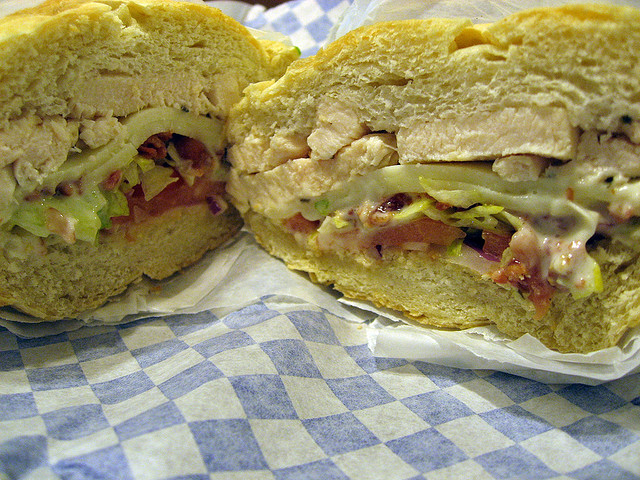
user: Given an image and a question. Answer the question in a short answer. Question: What is this kind of sandwich typically called? Short Answer:
assistant: sub